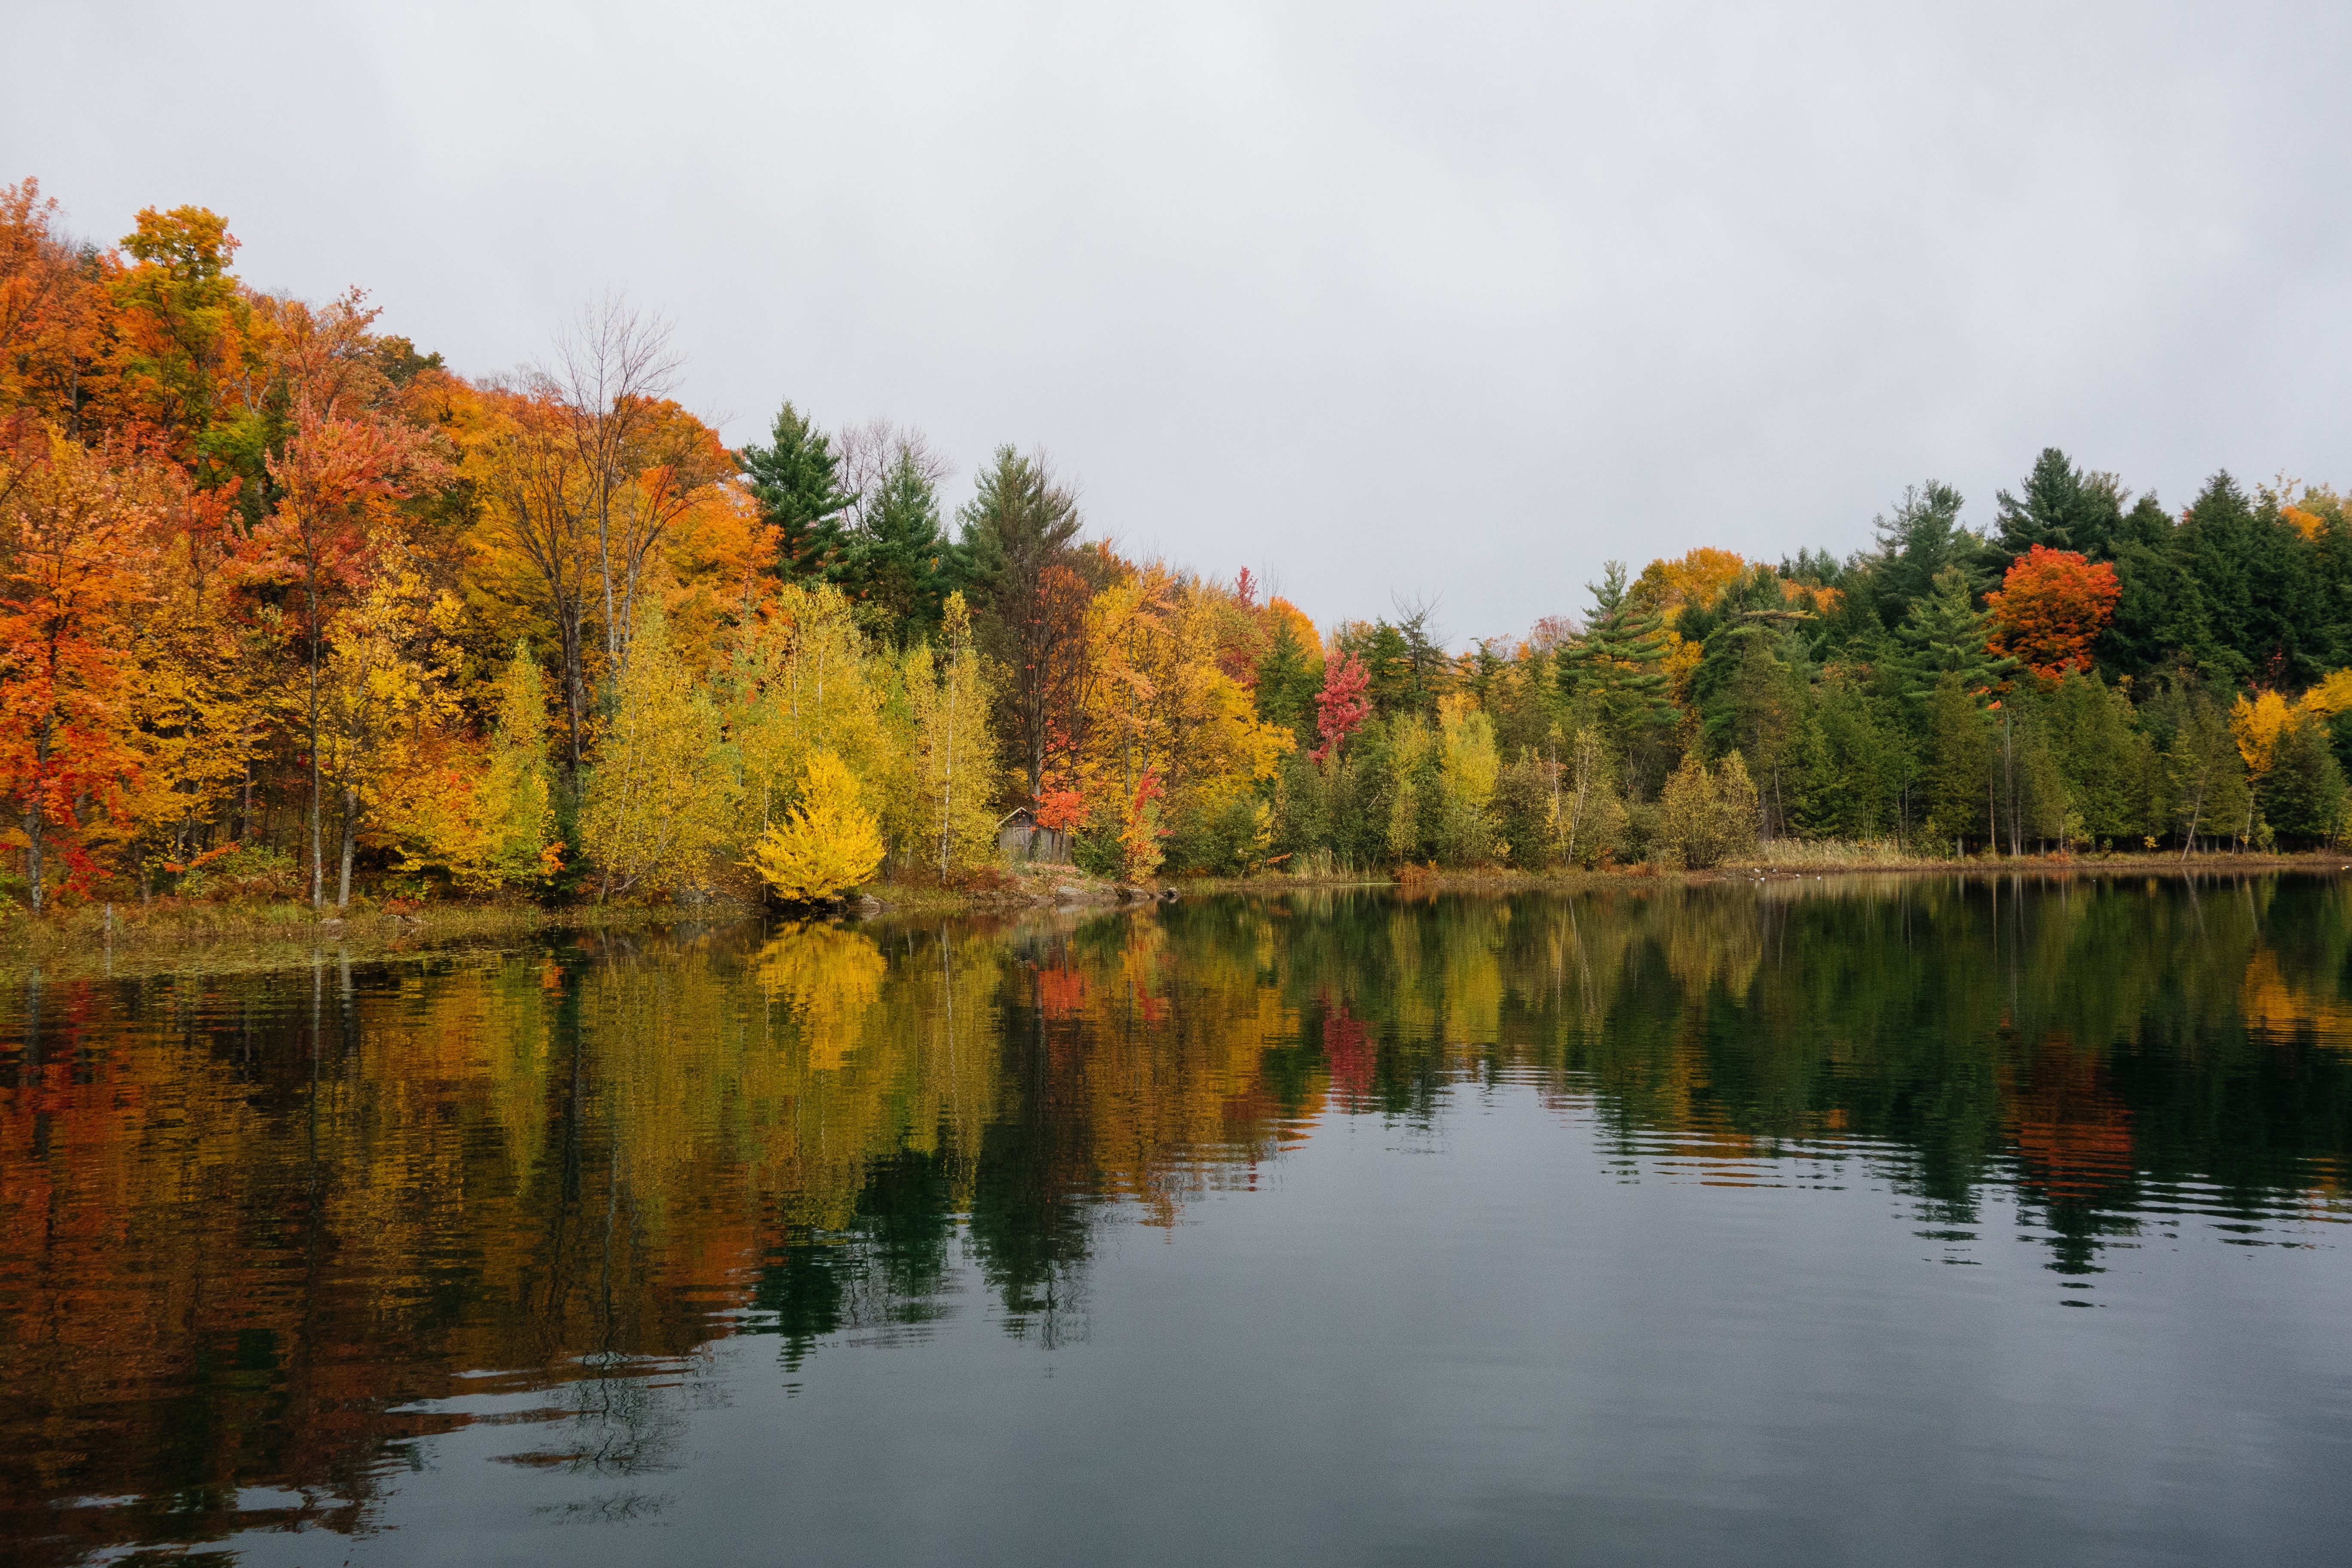
landscape, tree, water, nature, plant, morning, leaf, flower, lake, river, pond, reflection, autumn, season, woody plant